Bad Sulza station

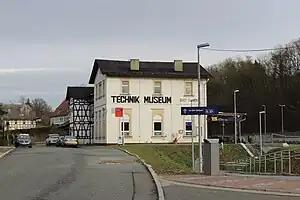
2017

Bad Sulza station is a railway station in the municipality of Bad Sulza, located in the Weimarer Land district in Thuringia, Germany.